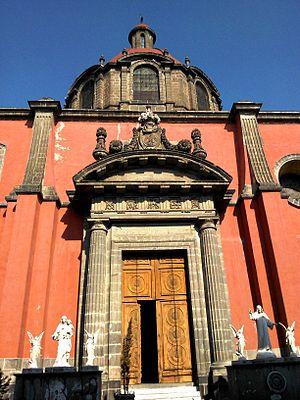
José Antonio González Velázquez, aussi appelé Antonio González Velázquez le Jeune, est un architecte néoclassique espagnol ayant travaillé à Mexico, né probablement à Madrid dans les années 1750, mort à Mexico le 21 avril 1810.